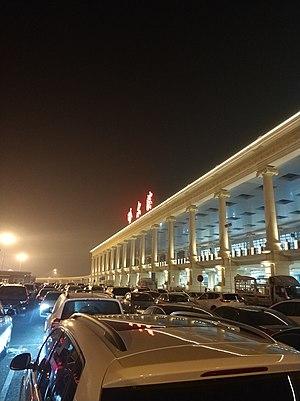
L’aéroport international de Harbin Taiping est un aéroport qui dessert la ville de Harbin dans la province du Heilongjiang en Chine.